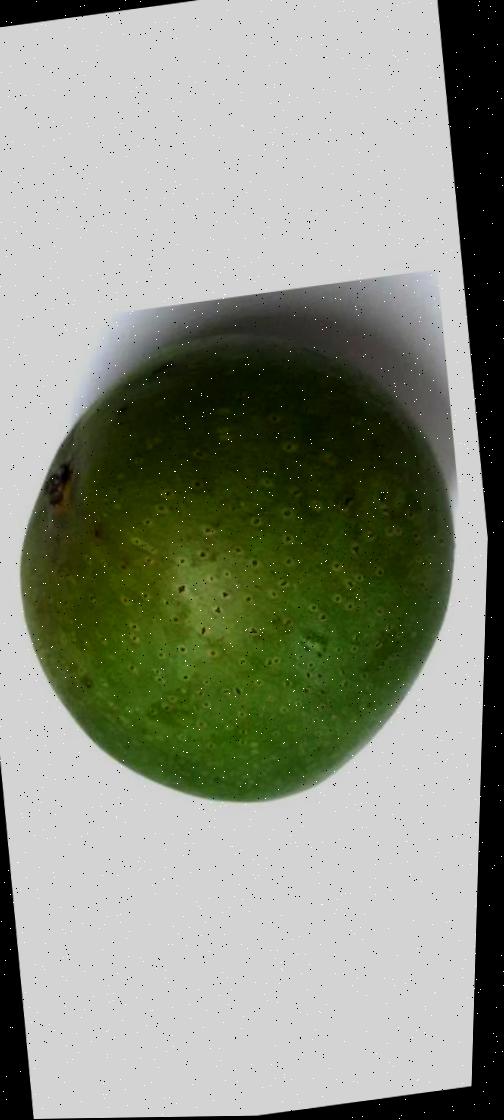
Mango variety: Ashshina Zhinuk